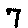
Label: 7